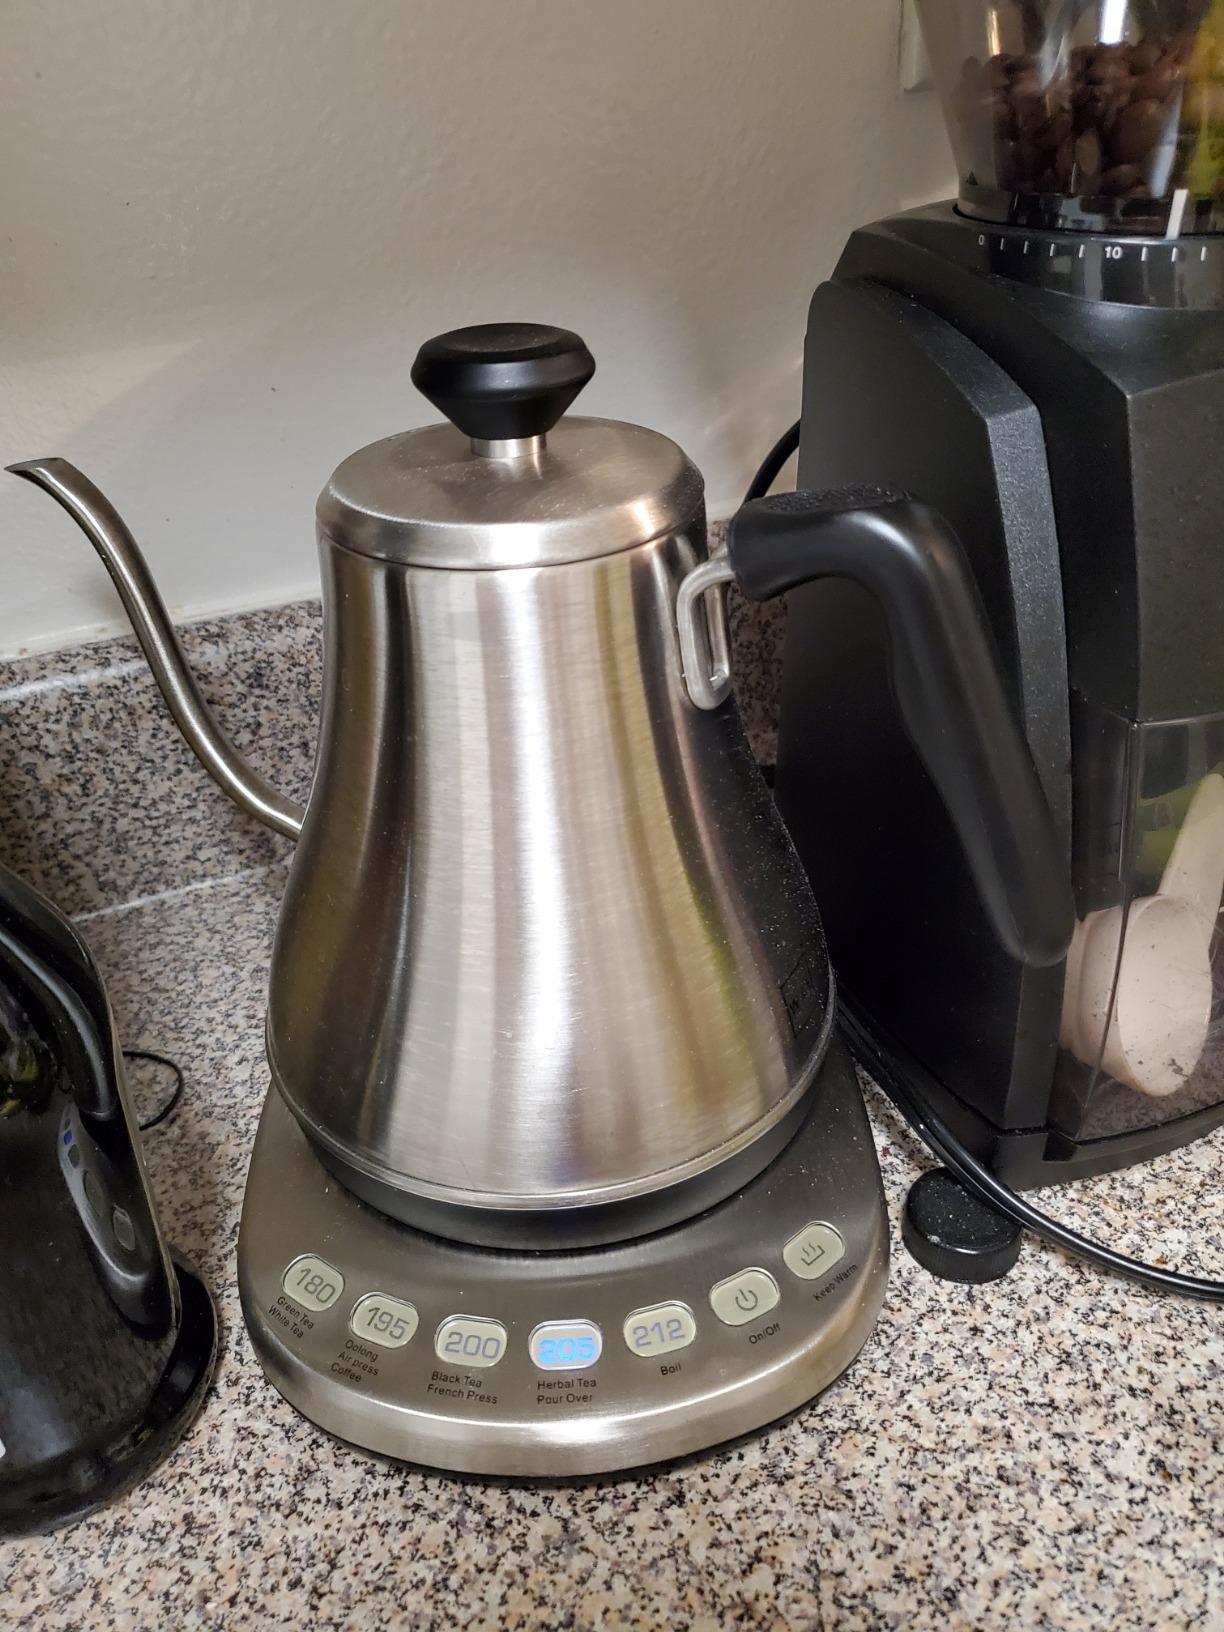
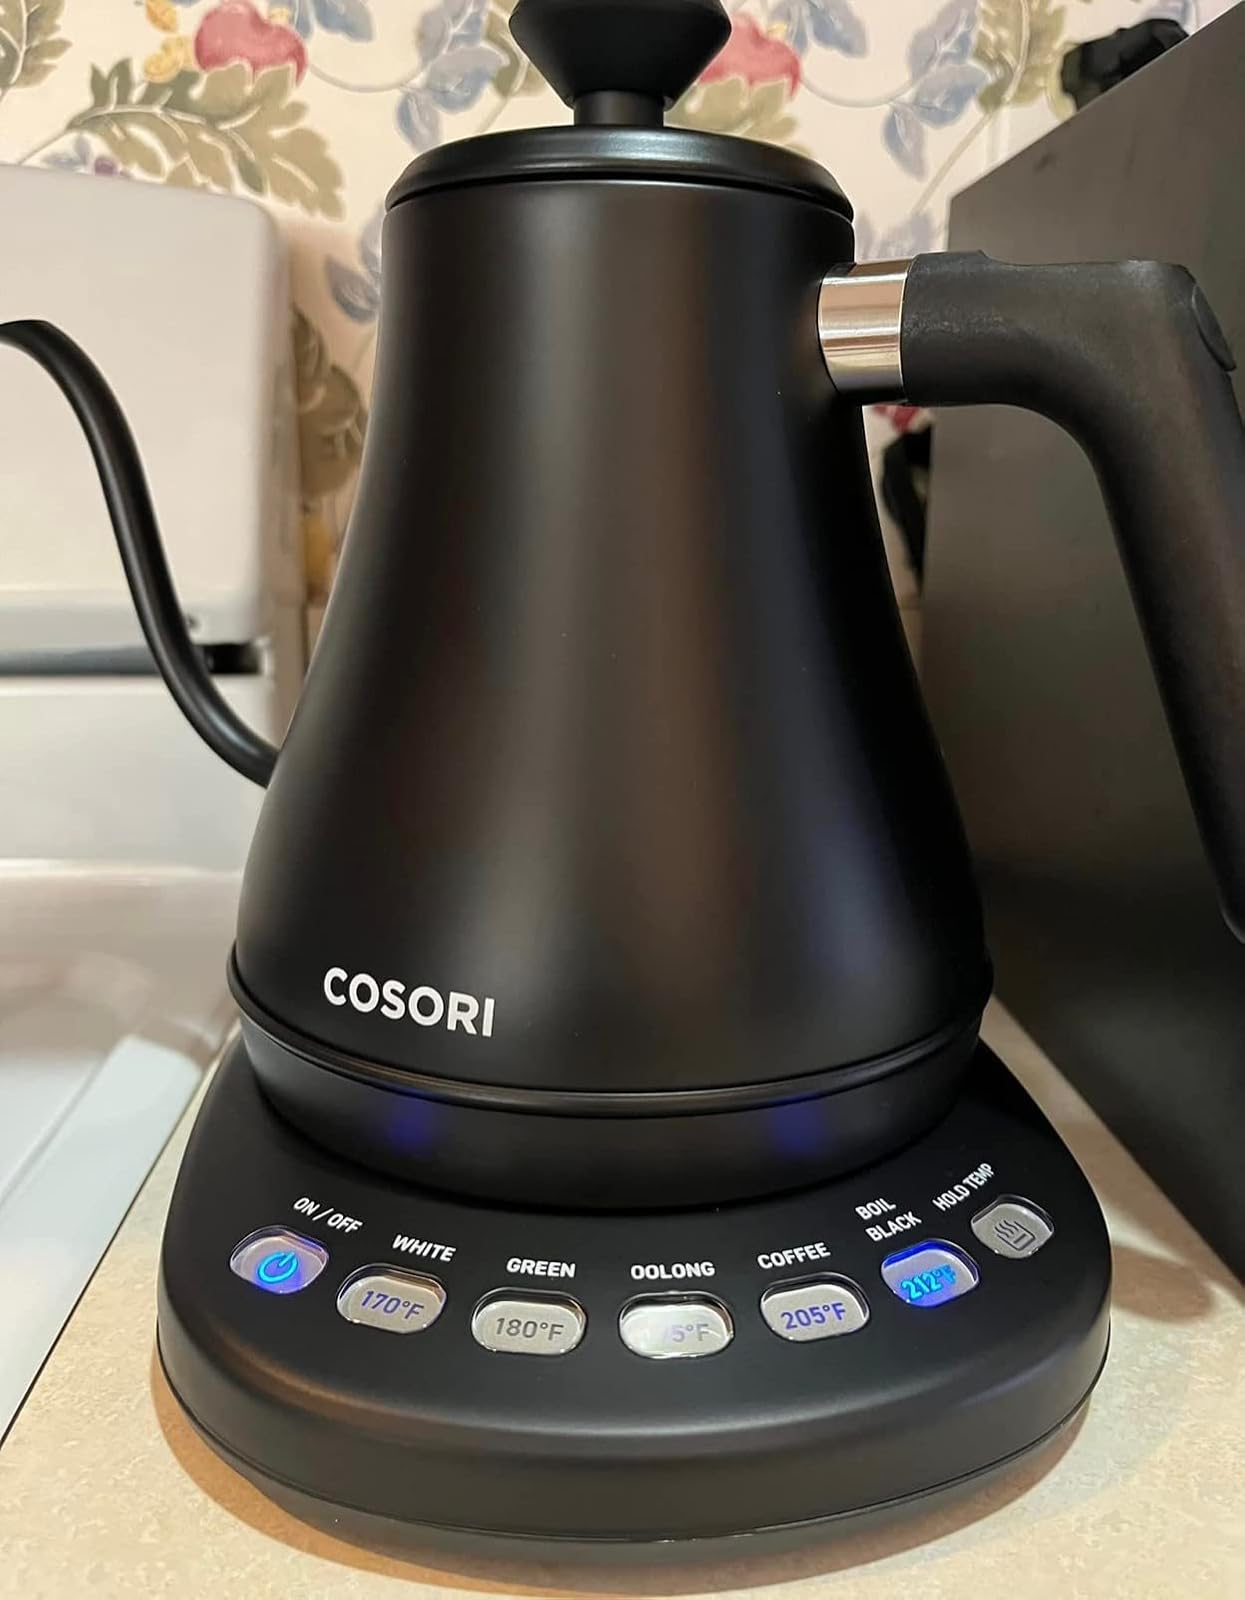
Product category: items_kettle
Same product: no